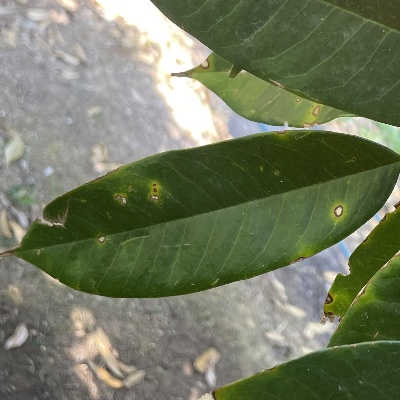
Label: Leaf_Phomopsis